Tokaj wine region

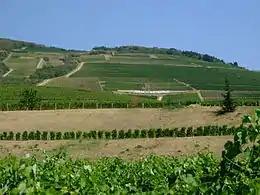

Tokaj wine region or Tokaj-Hegyalja wine region (short "Tokaj-Hegyalja" or "Hegyalja") is a historical wine region located in northeastern Hungary and southeastern Slovakia. It is also one of the seven larger wine regions of Hungary. "Hegyalja" means "foothills" in Hungarian, and this was the original name of the region.